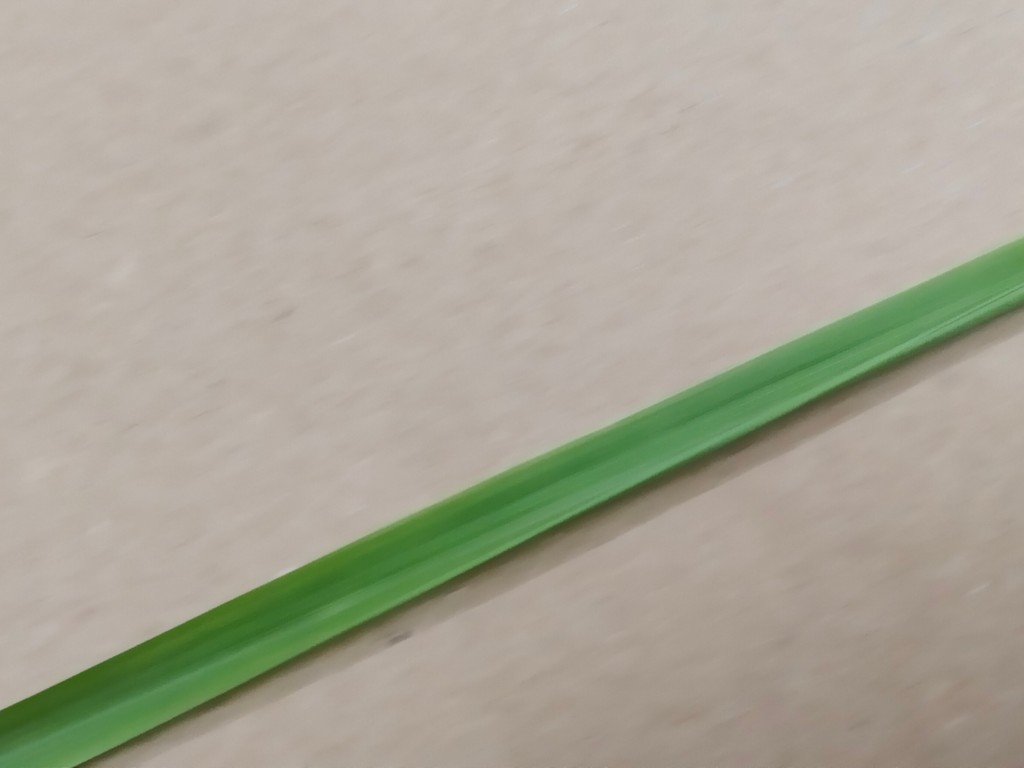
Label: Healthy